Answer in natural language. Considering the relative positions, is wooden dining table to the left or right of Doorway? Choose between the following options: left or right
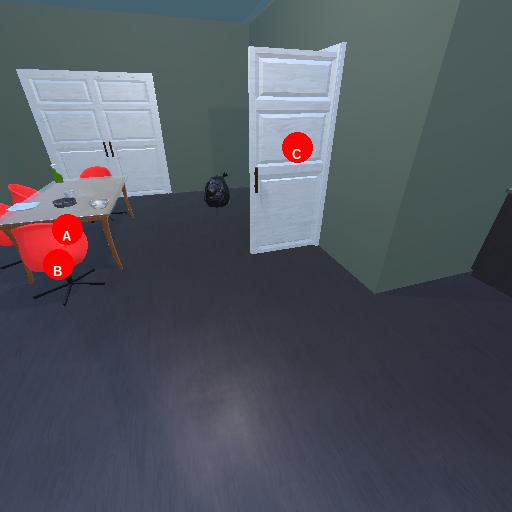
<answer>left</answer>